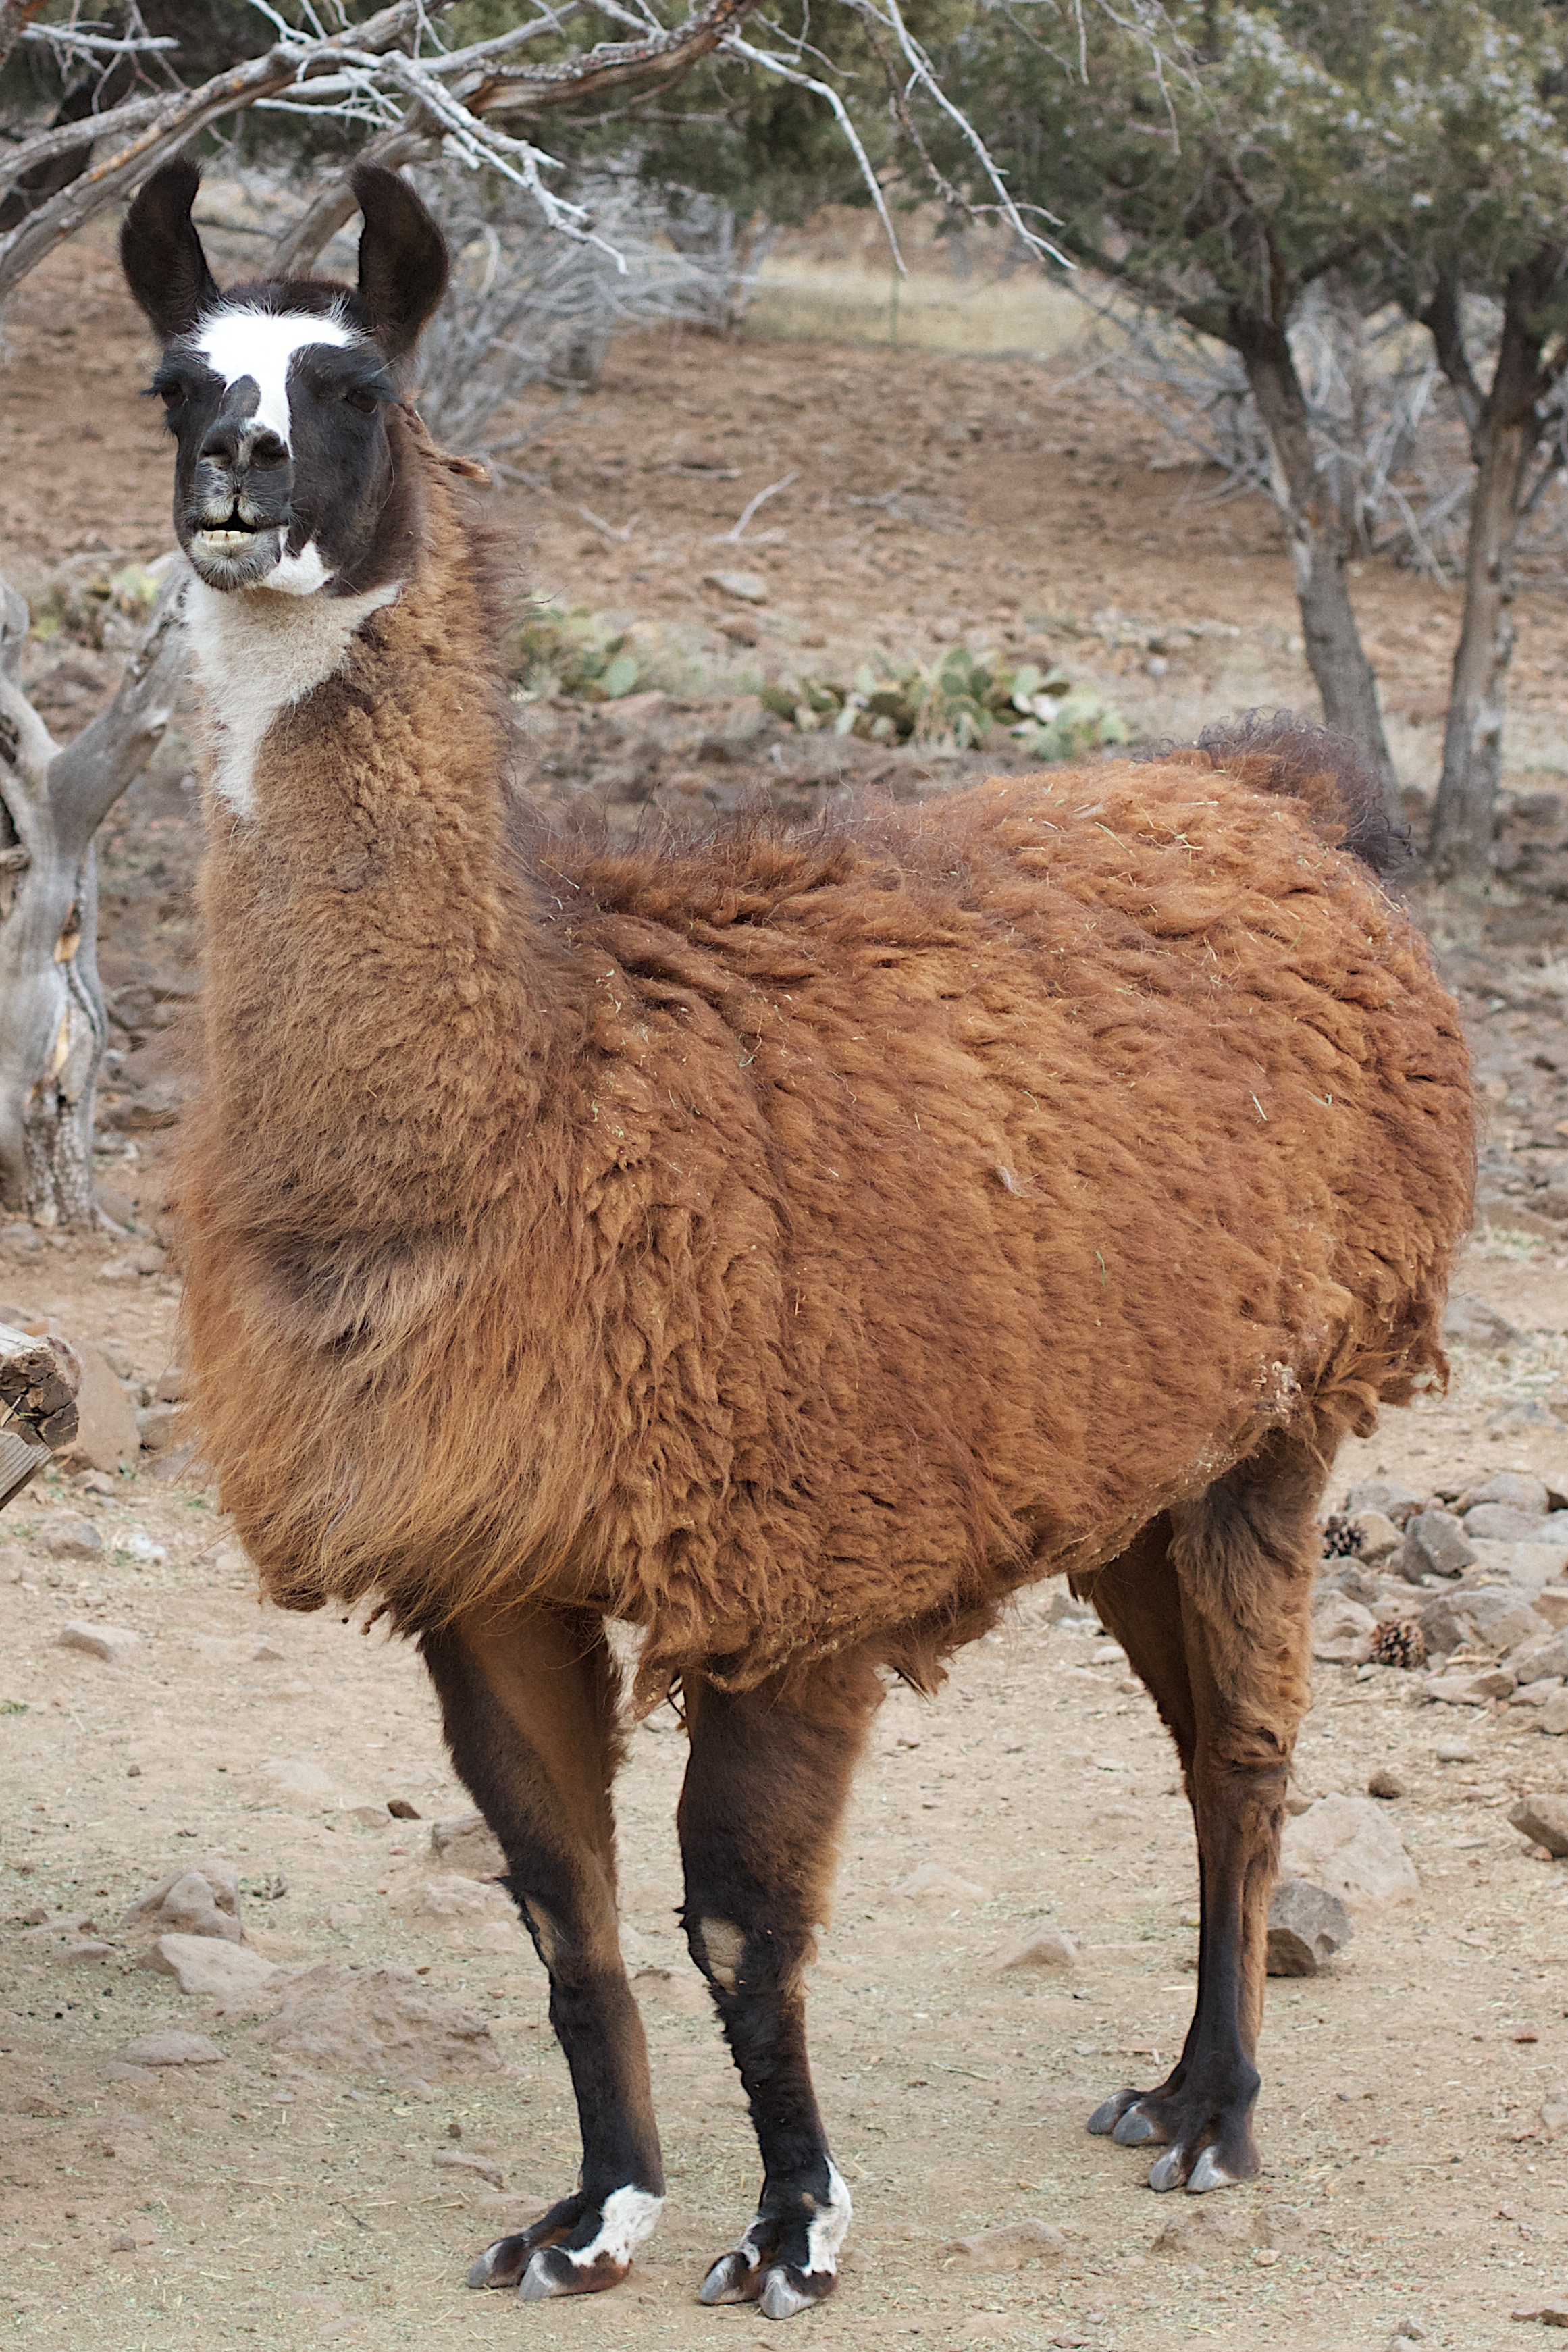
sheep, mammal, fauna, llama, vertebrate, camel like mammal, arabian camel